Cliff Curtis

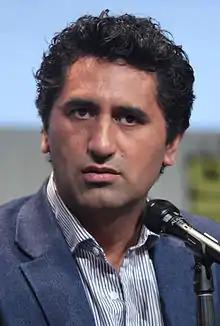
Curtis at the 2015 San Diego Comic-Con

Curtis has appeared in the films Martin Scorsese's "Bringing Out the Dead" (1999), "Three Kings" (1999), the drug drama "Blow" (2001) with Johnny Depp, "Training Day" (2001), "Collateral Damage" (2002) with Arnold Schwarzenegger, "Live Free or Die Hard" (2007), "Sunshine" (2007), "Push" (2009), “10,000 B.C.” (2008) the re-make, and "Colombiana" (2011). In M. Night Shyamalan's "The Last Airbender" (2010), he played the main villain, Fire Lord Ozai. Curtis portrayed Lt. Cortez in the film "Last Knights" (2015) and Jesus Christ in the film "Risen" (2016).